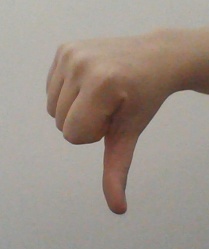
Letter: waw